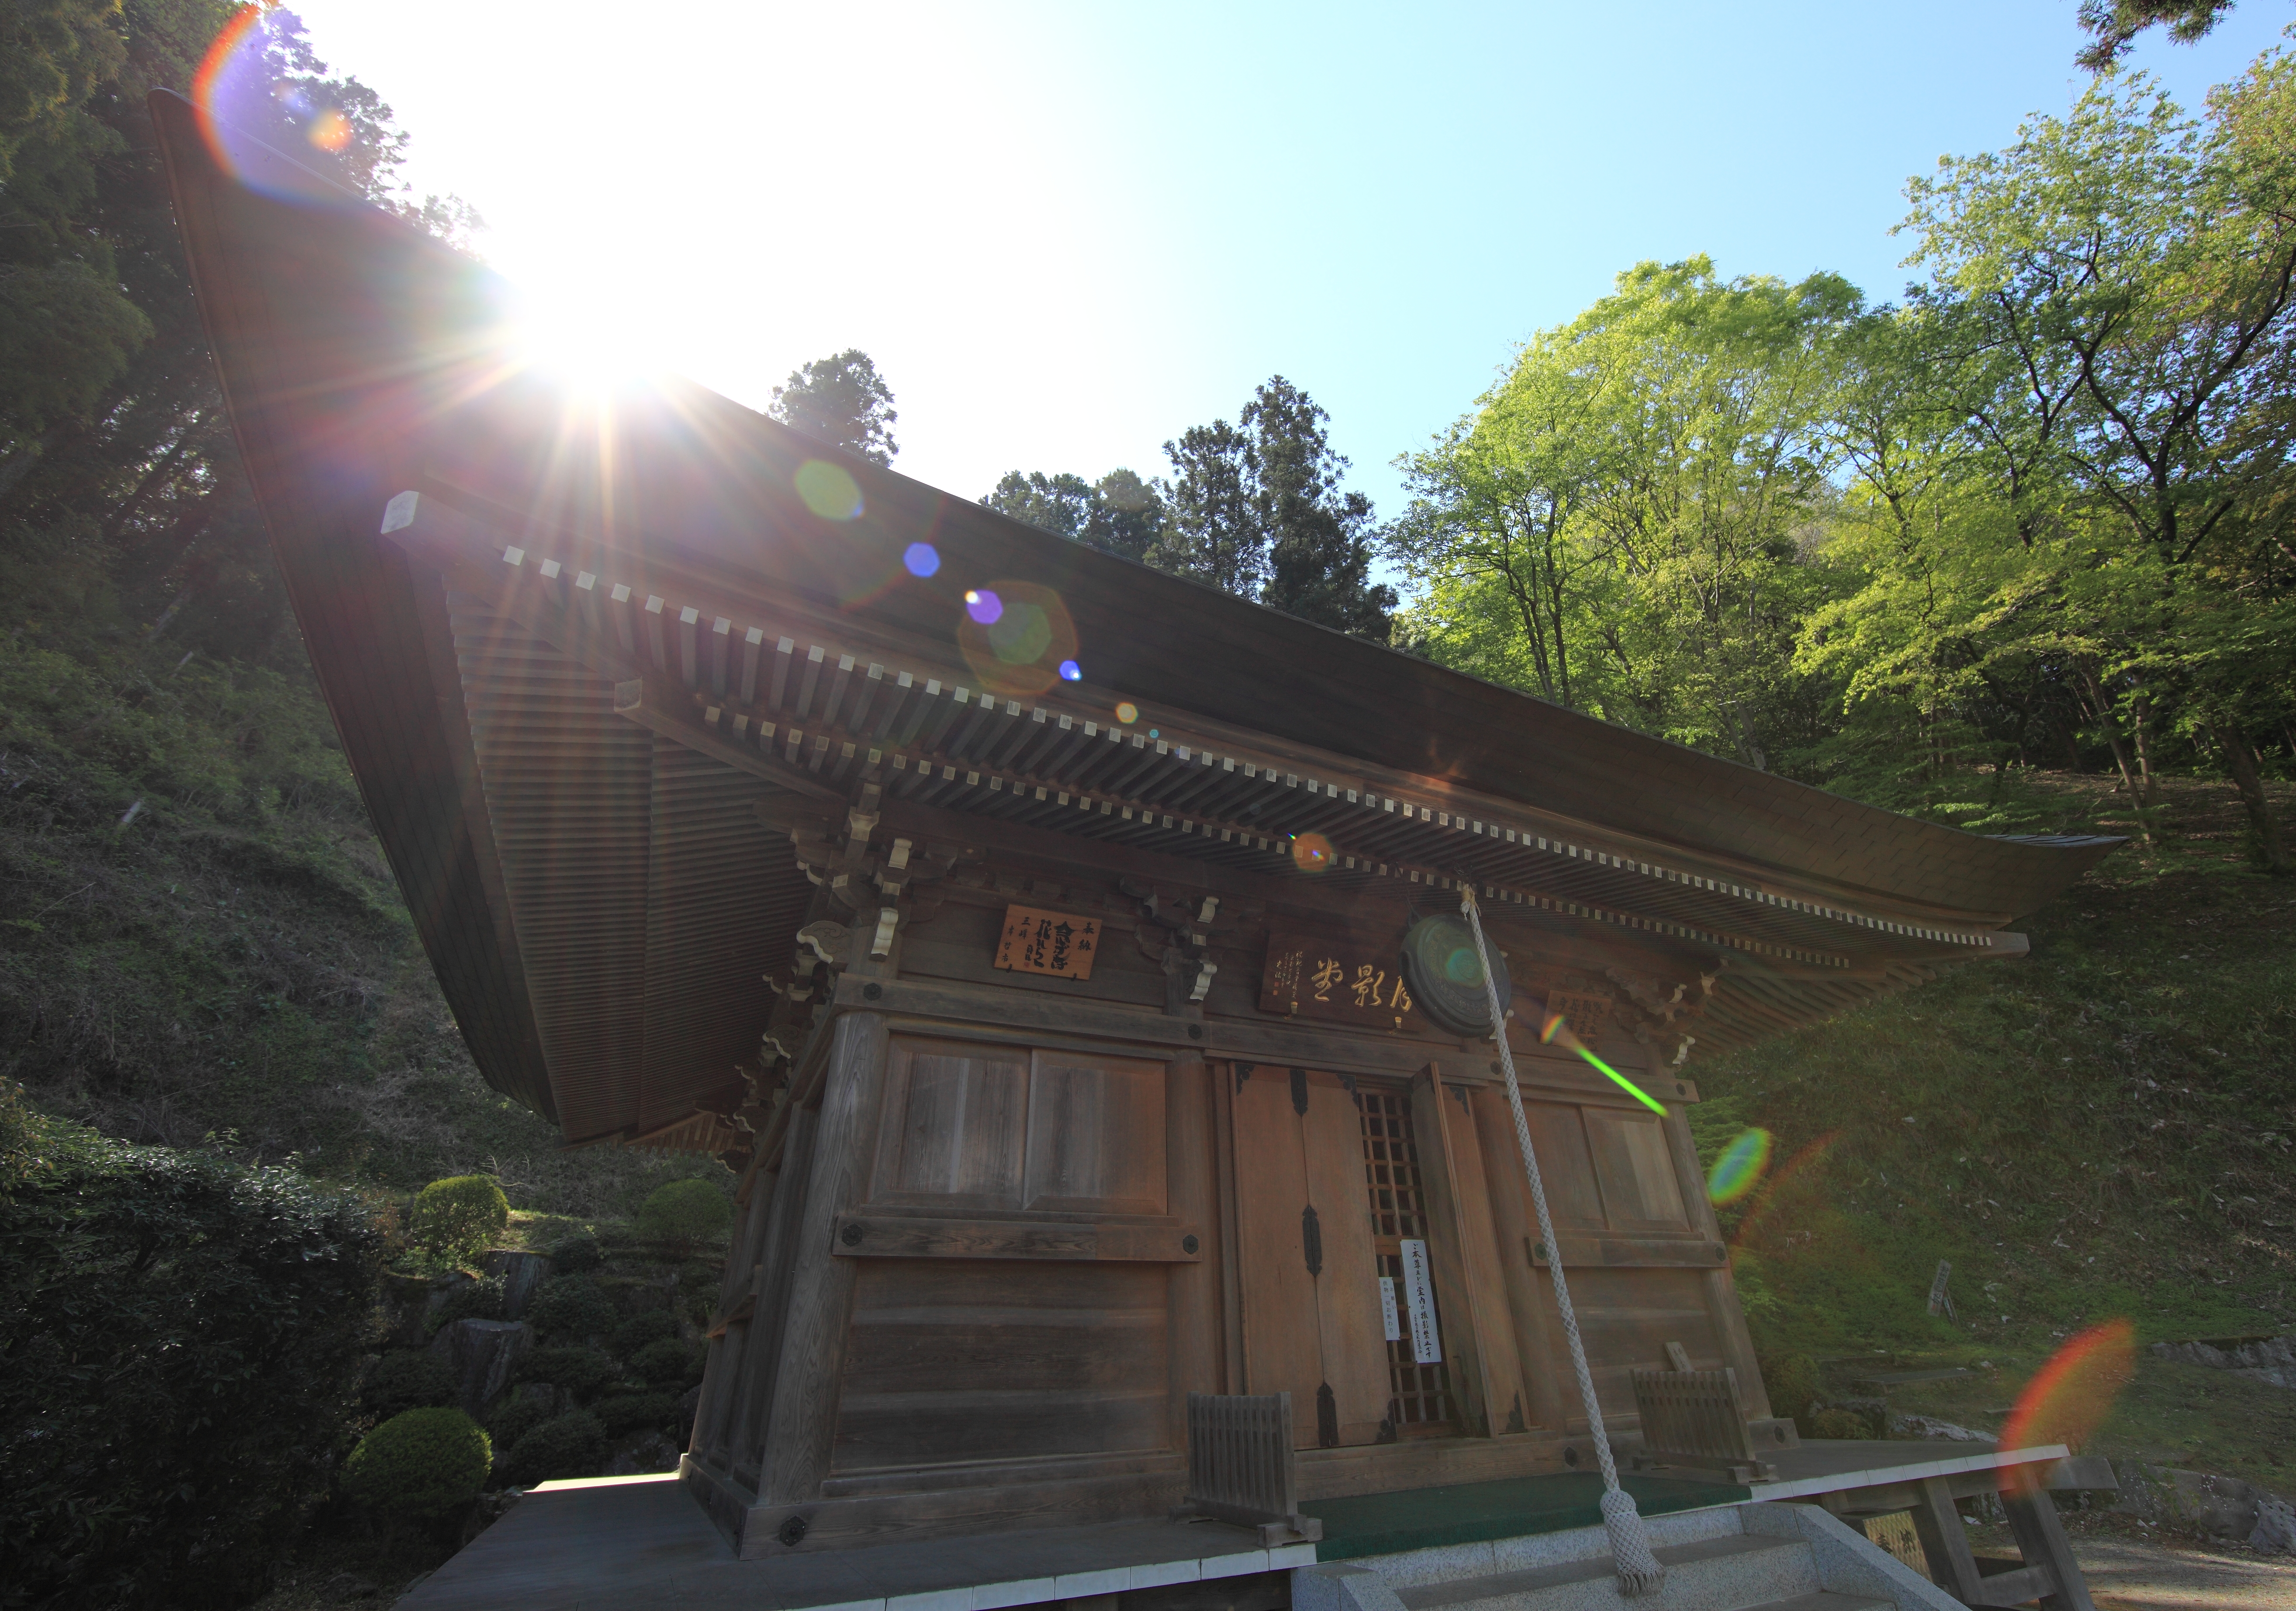
architecture, high, exterior, religious, design, temple, japanese, shrine, 5d, style, hires, markii, traditional, hi, res, resolution, saitama, chichibu, daienji